In-Betweener

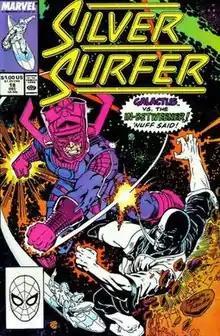
The In-Betweener battles Galactus in "Silver Surfer" vol. 3 #18 (Dec. 1988). Art by Ron Lim.

The In-Betweener is a fictional character appearing in American comic books published by Marvel Comics. Created by Jim Starlin, the character first appeared in "Warlock" #9 (1975).